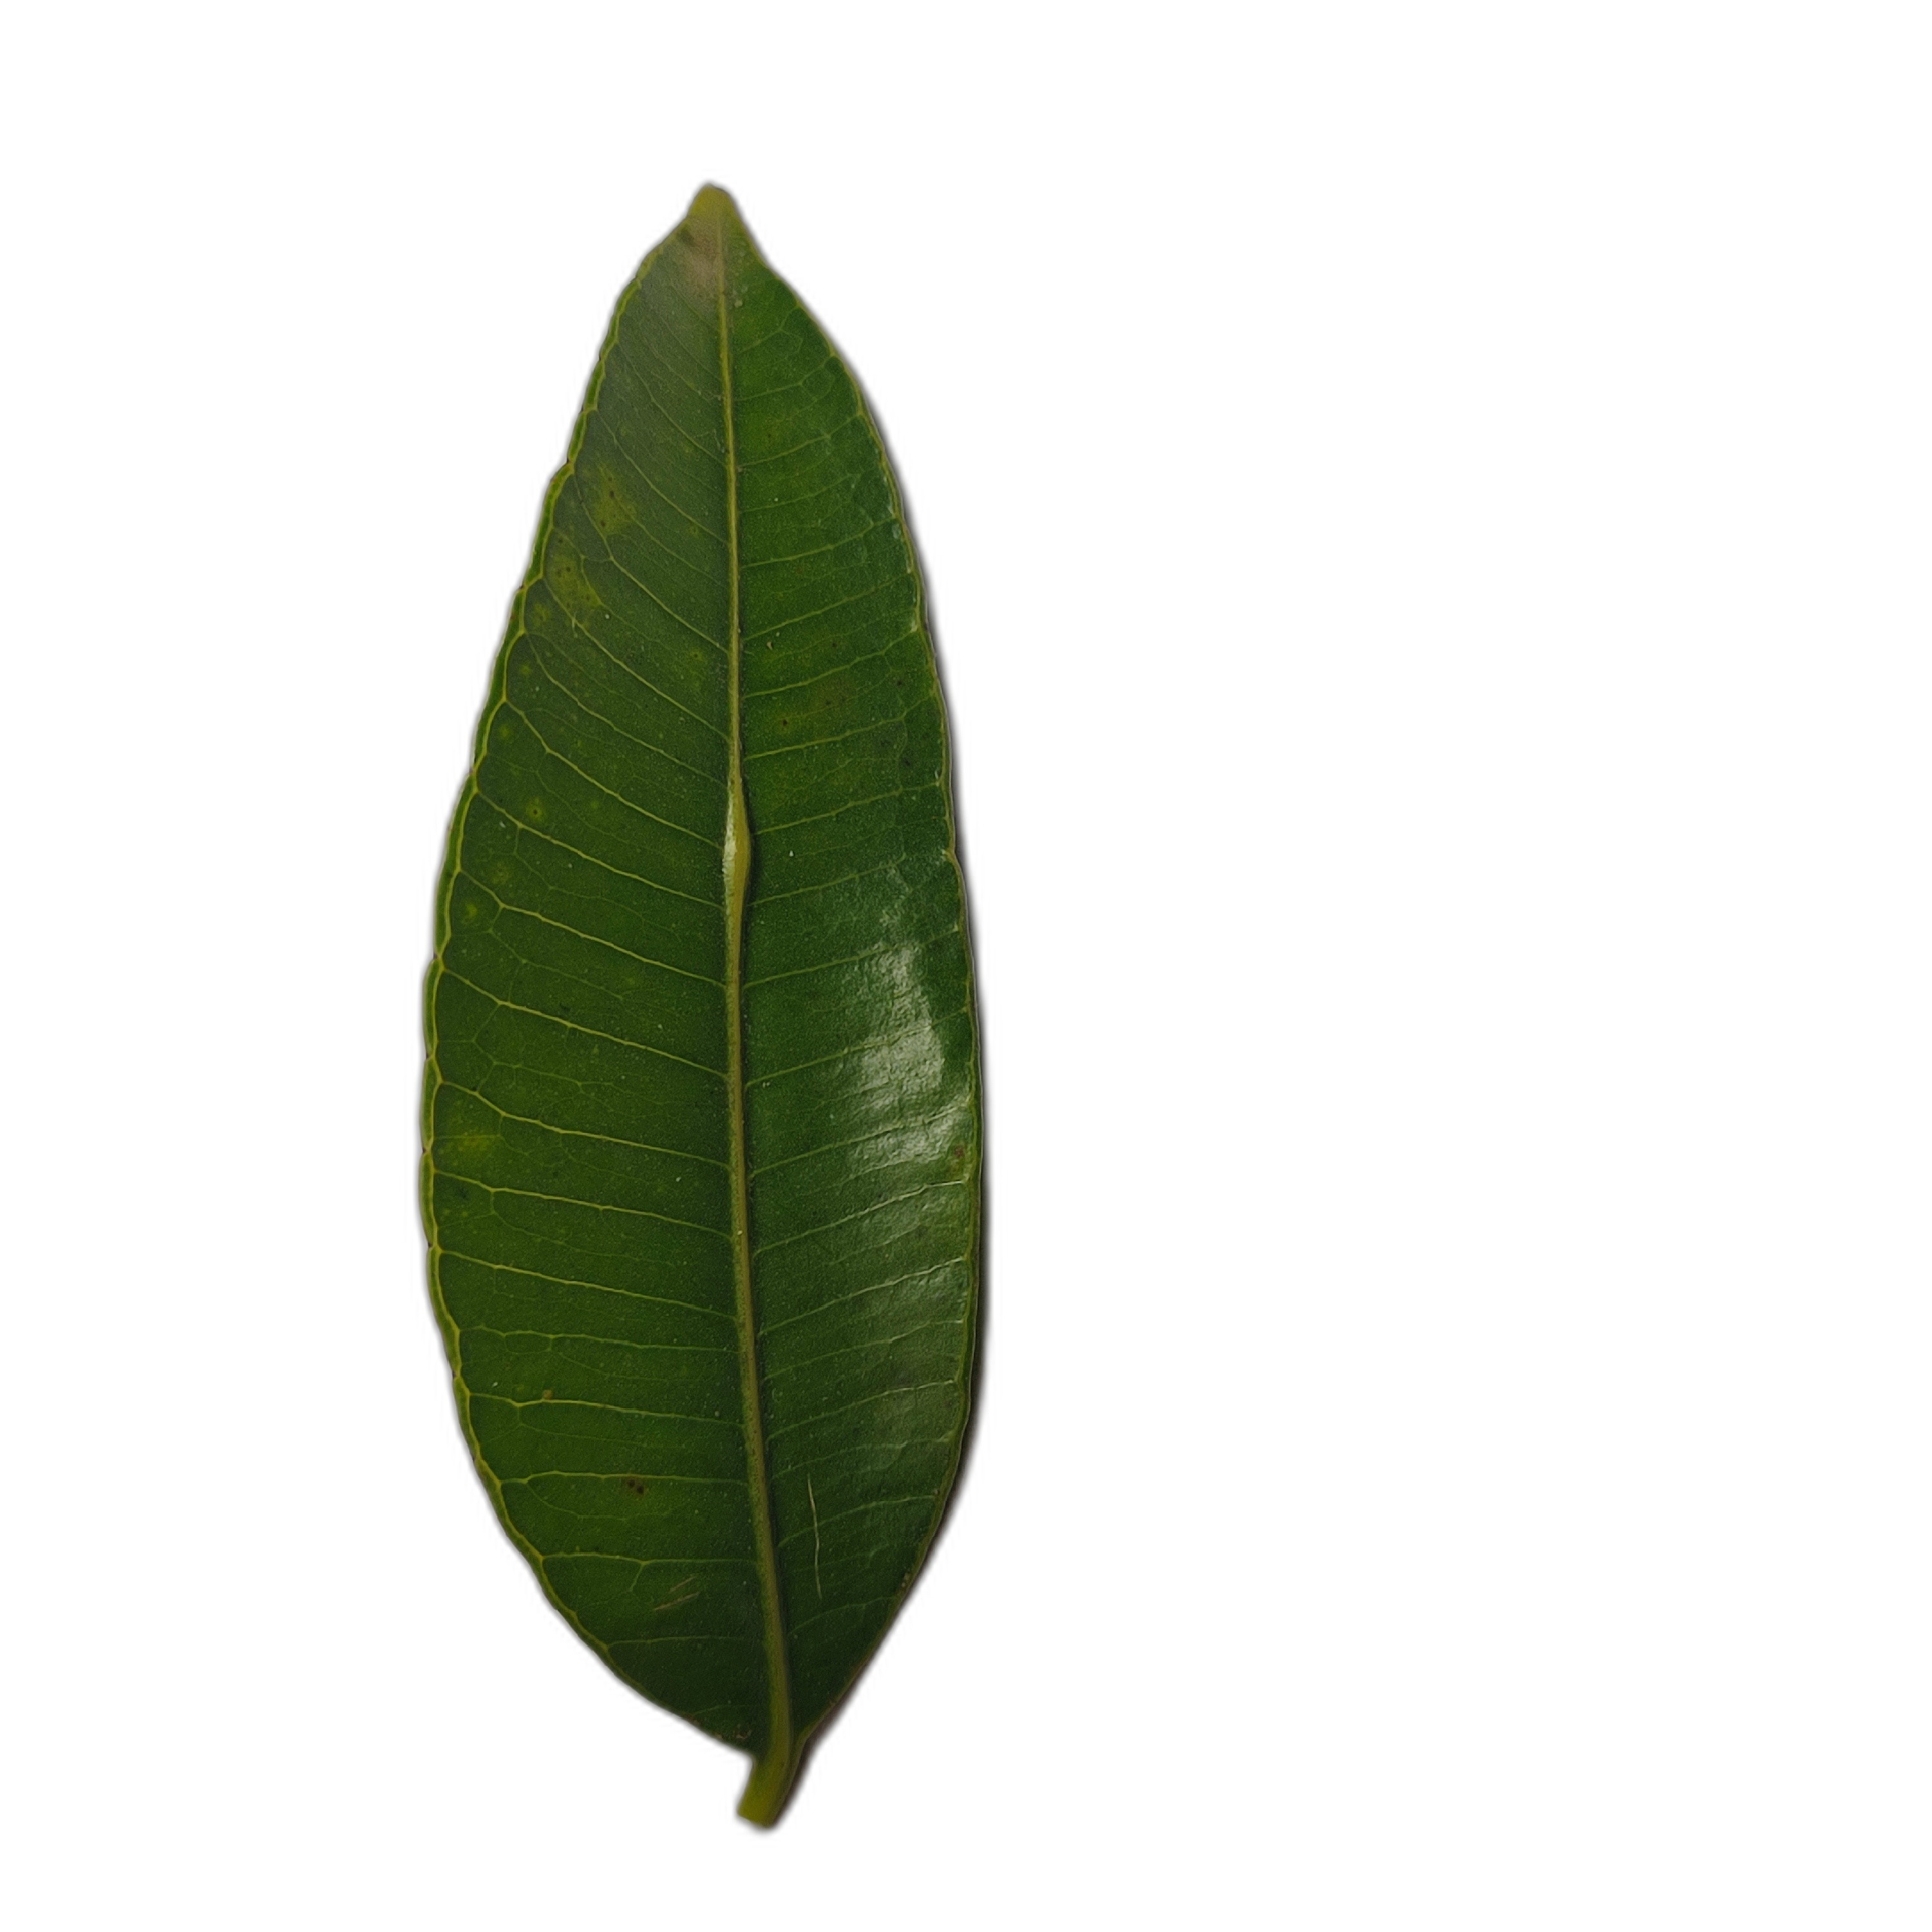
Label: healthy